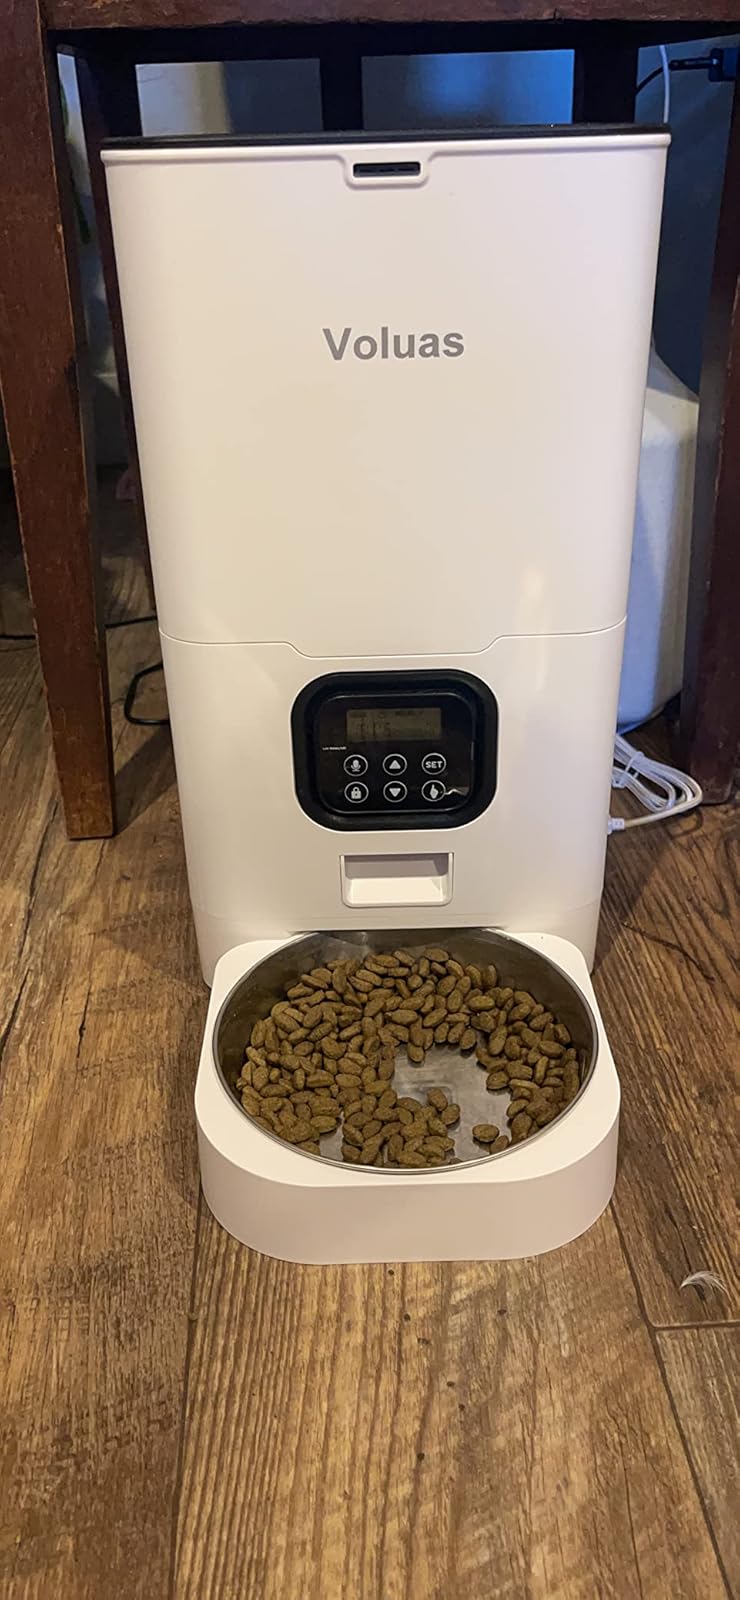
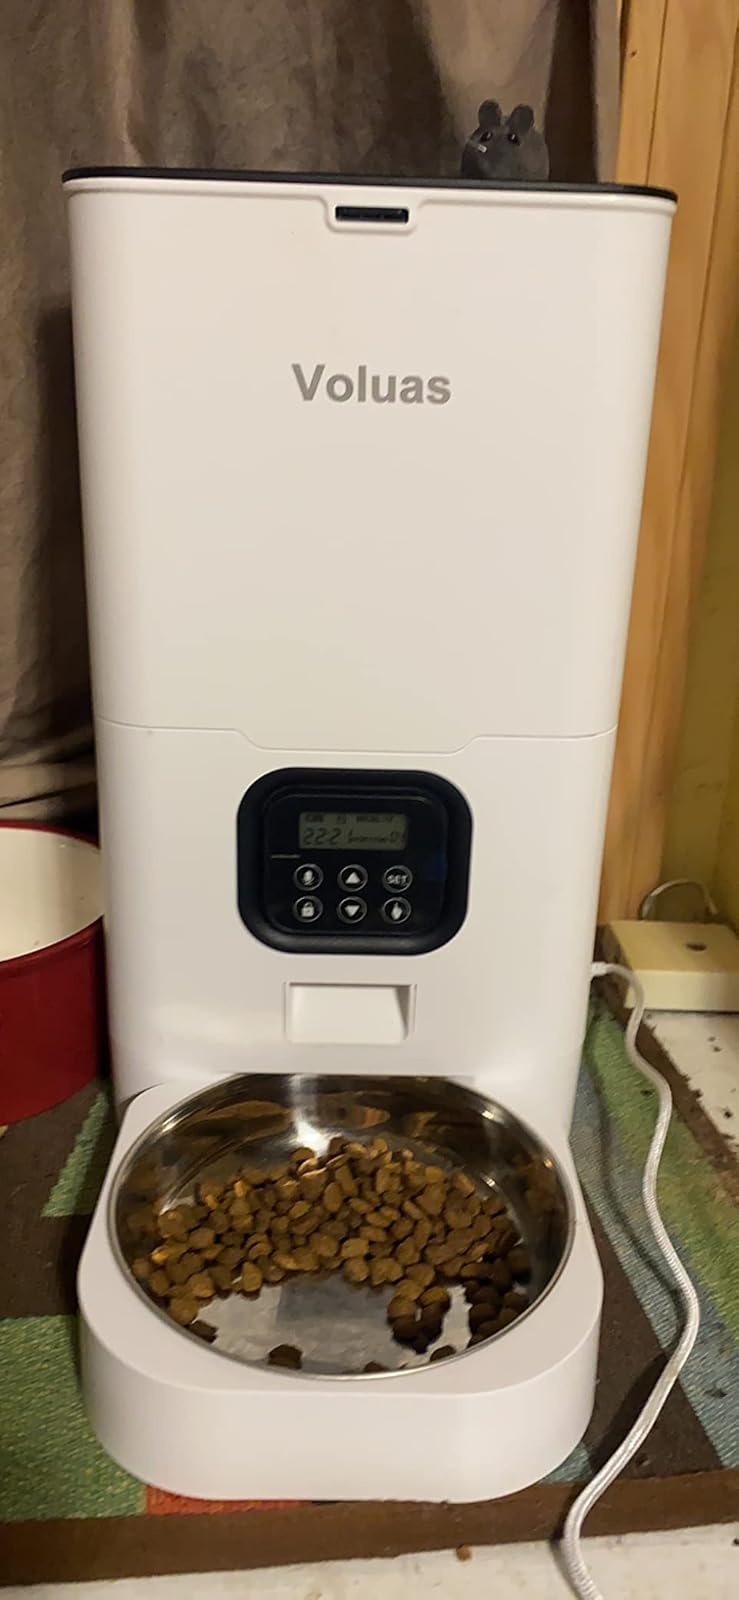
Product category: items_feeder
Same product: yes